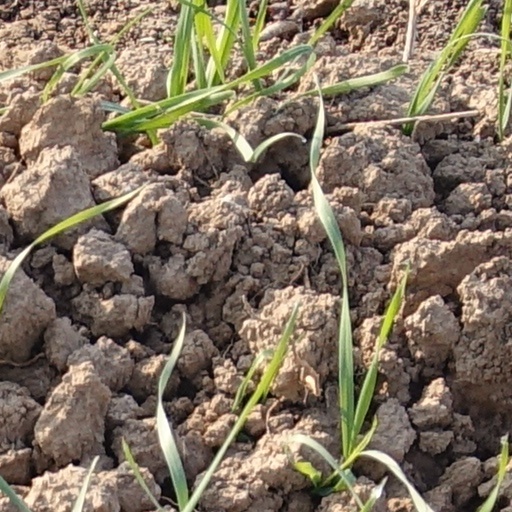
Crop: wheat